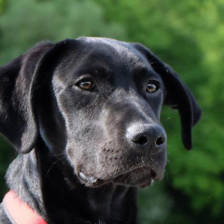
Label: animals